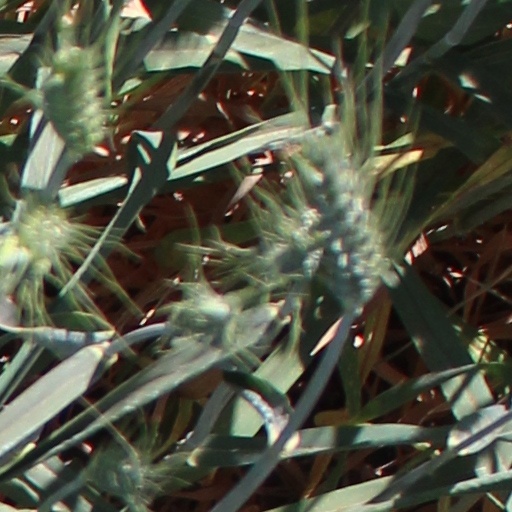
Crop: wheat